Blockade of Nagorno-Karabakh

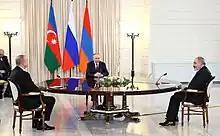
Russian President Vladimir Putin at the trilateral talks with Armenian Prime Minister Nikol Pashinyan and Azerbaijan's President Ilham Aliyev in Sochi, Russia, 31 October 2022

Thomas de Waal, a senior fellow with Carnegie Europe, specialising in the Caucasus, says that "Armenians fear that this is a prelude to an Azerbaijani attempt to fully drive them all out of their homeland." Anders Fogh Rasmussen, former prime minister of Denmark and a NATO secretary general, wrote "All eyes are rightly fixated on Russia's war in Ukraine. But that is no excuse for ignoring another crisis that is brewing on Europe's doorstep...The intent [of the blockade], clearly, is to make life as difficult as possible for the Armenian population, and there is a serious risk of imminent ethnic cleansing. We must not divert our gaze from what is happening."